Addington, Victoria

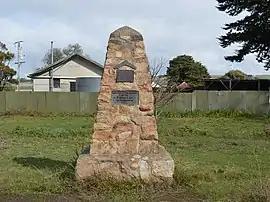
Pioneer memorial at Addington, 2017

Addington is a town in Victoria, Australia. It is located at the junction of Langi Kal-Kal Road and Edmonston Road, about 28 kilometres north-west of Ballarat.